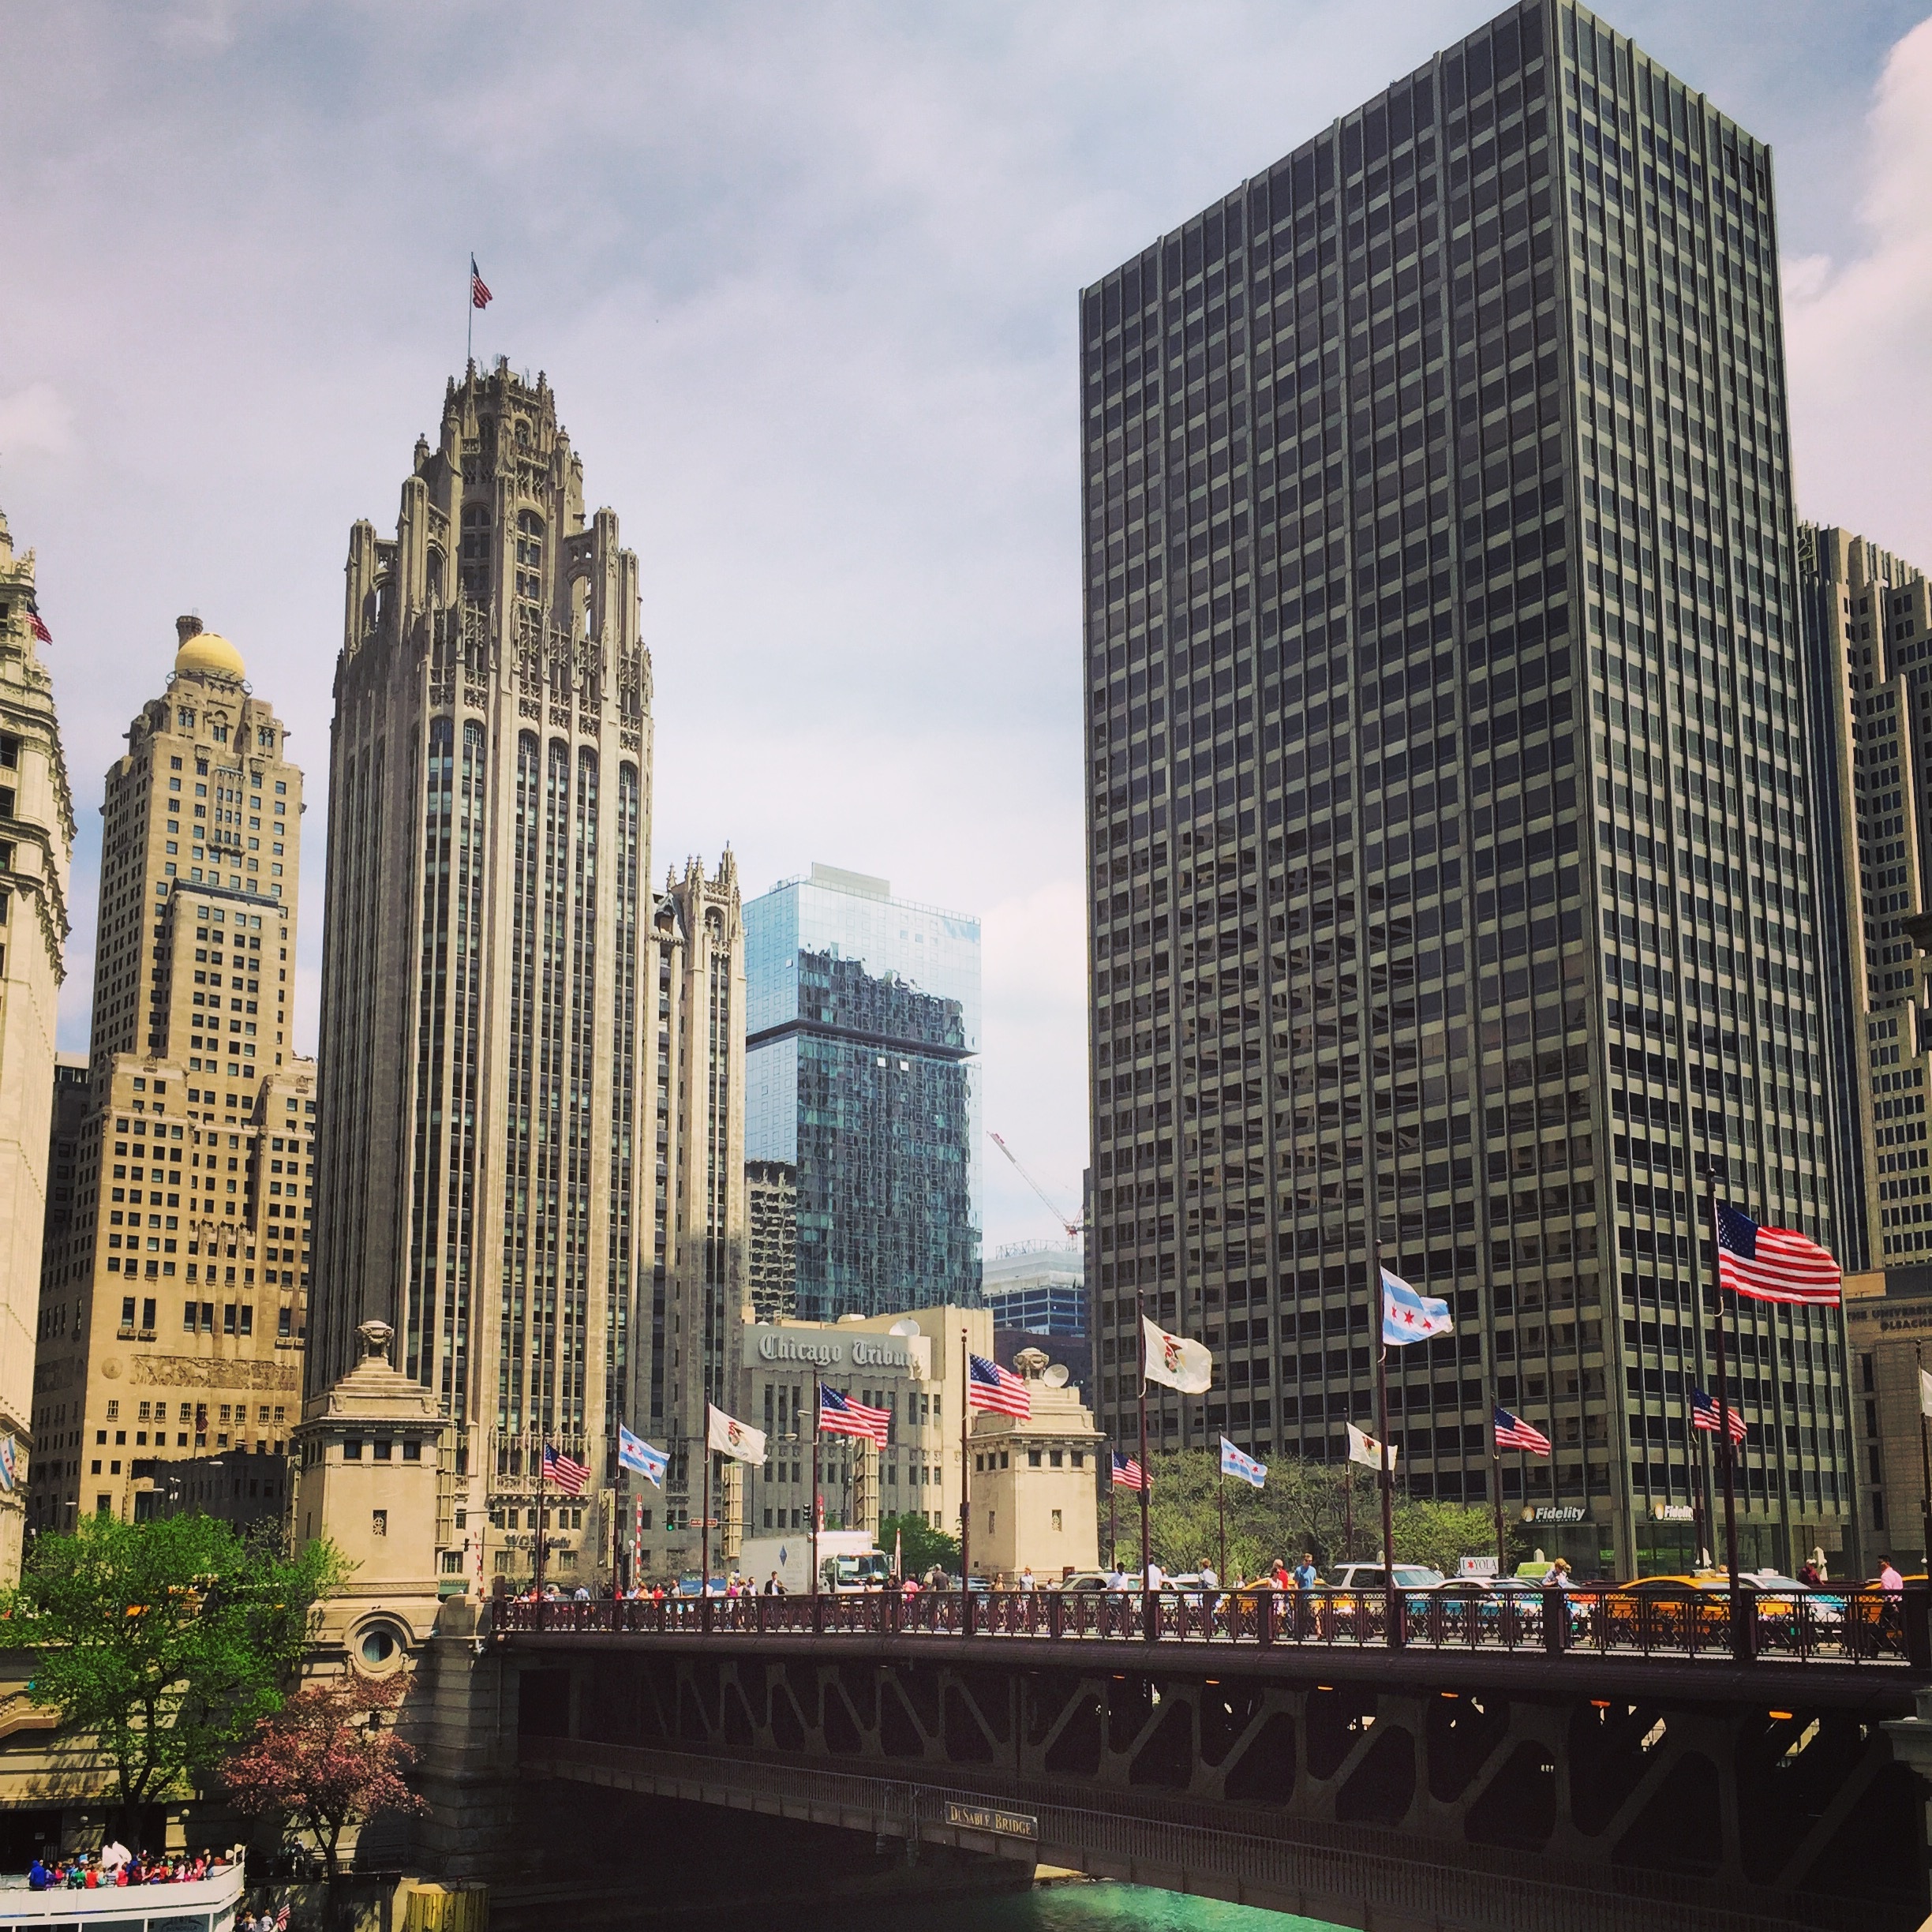
architecture, sky, bridge, skyline, building, city, skyscraper, river, cityscape, downtown, travel, tower, landmark, tourism, waterway, tower block, metropolis, condominium, tours, urban area, human settlement, metropolitan area